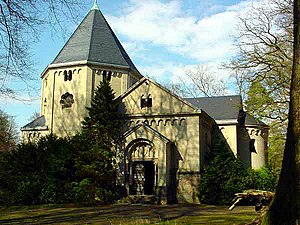
Aumühle / Geografi
Bismarck-Mausoleum
Aumühle er en kommune i det nordlige Tyskland, beliggende i Amt Hohe Elbgeest under Kreis Herzogtum Lauenburg i delstaten Slesvig-Holsten.